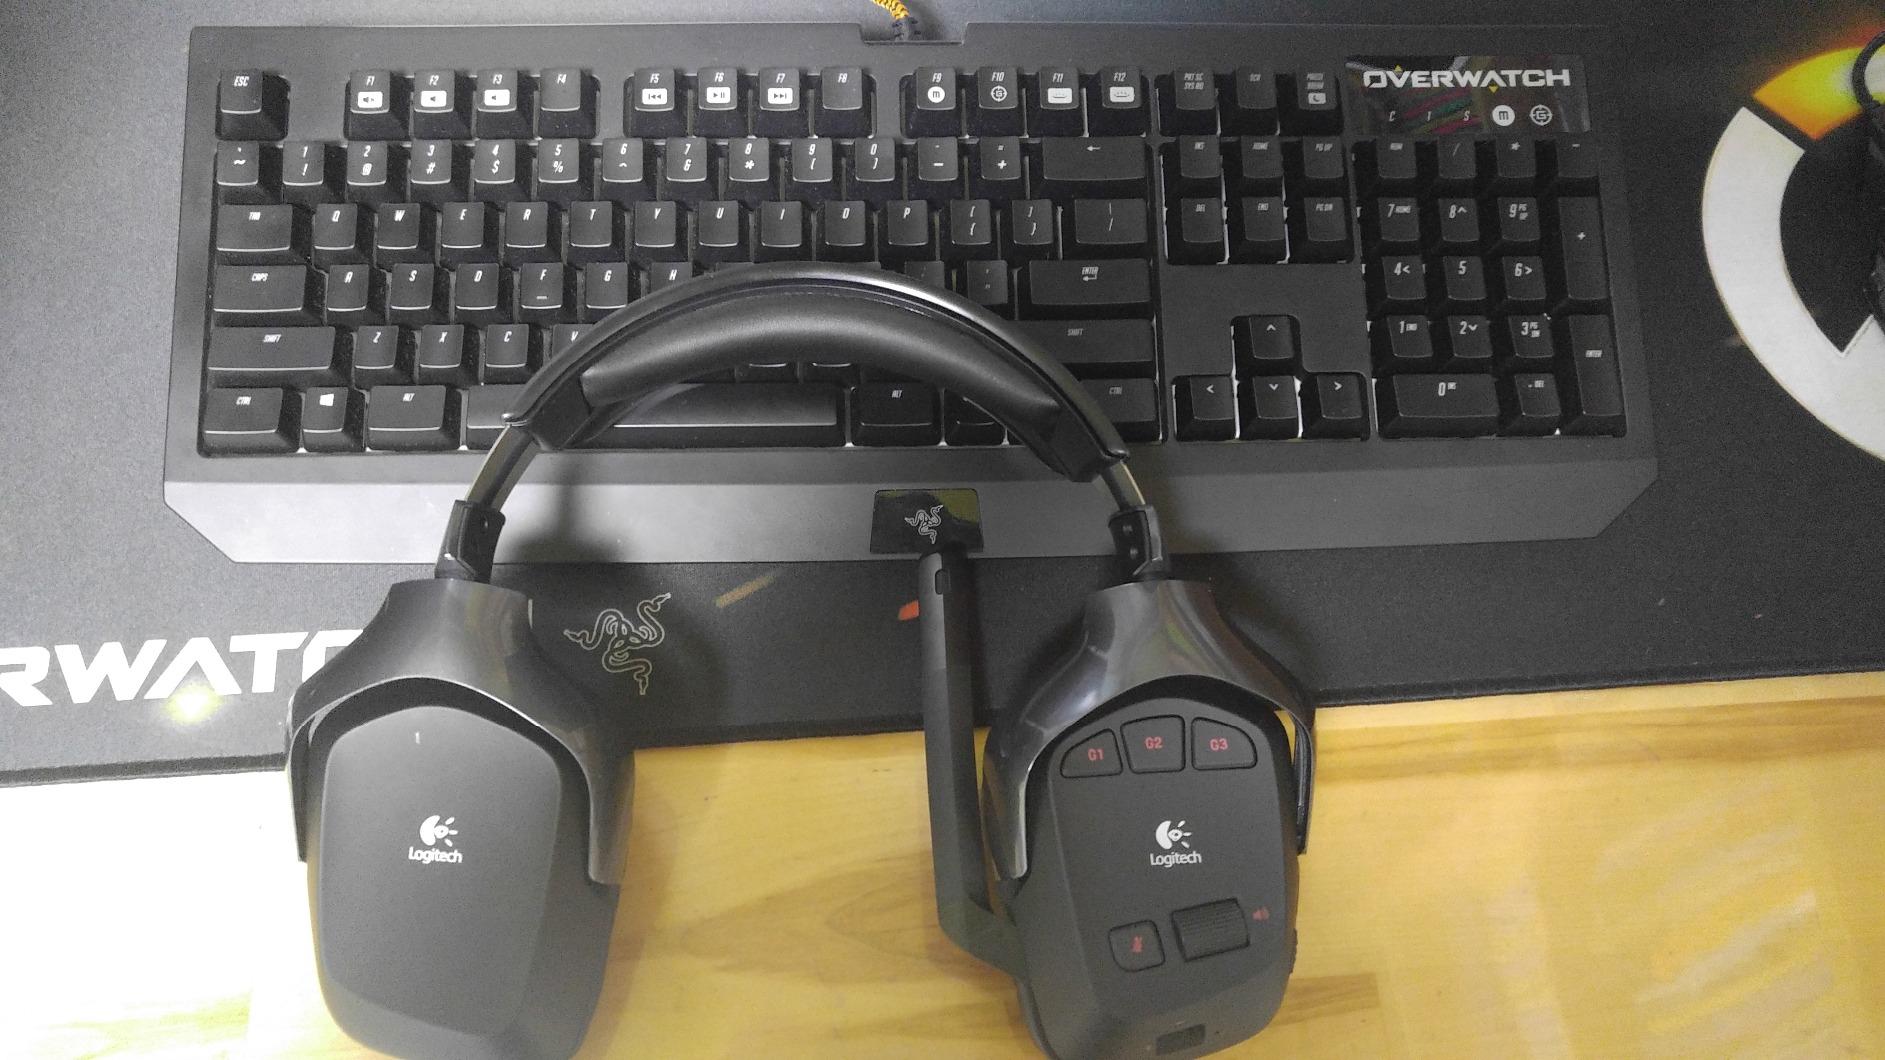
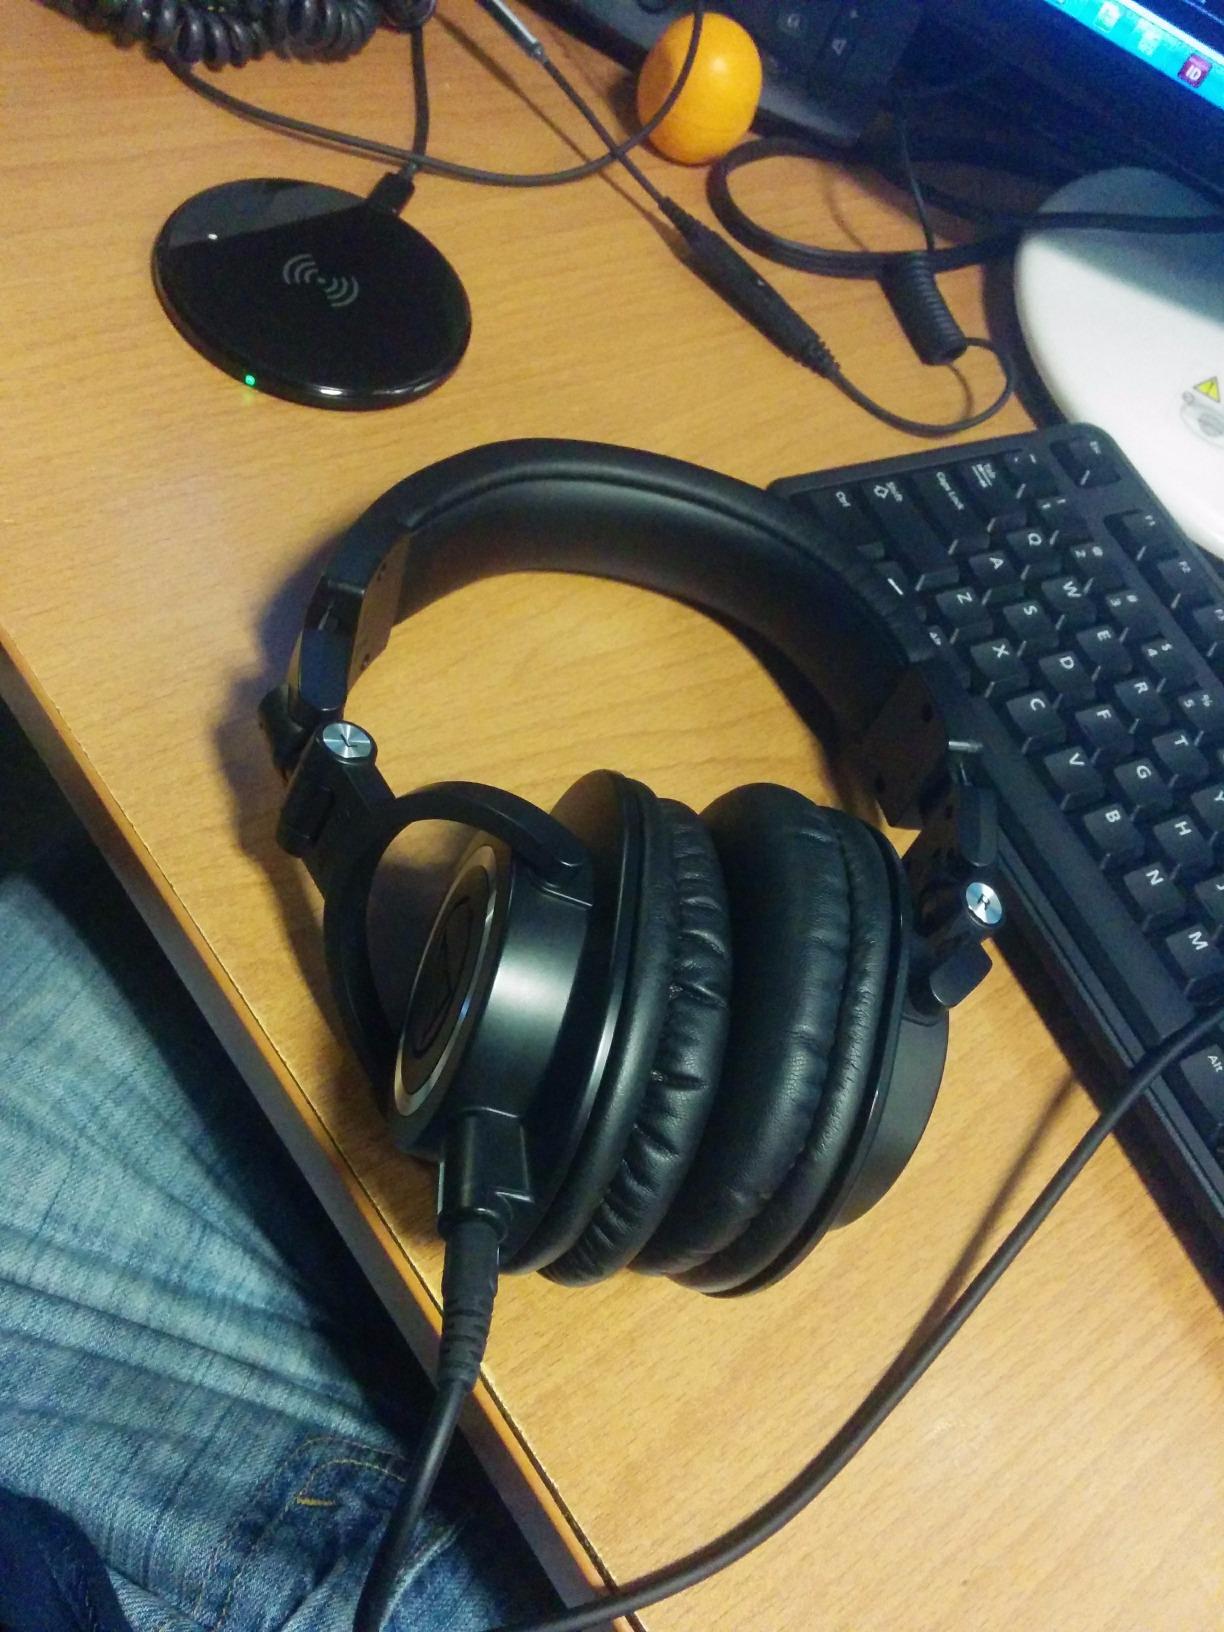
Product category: headphones
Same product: no